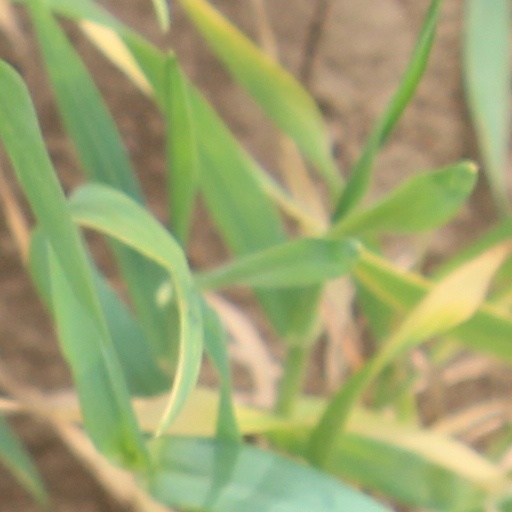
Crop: wheat